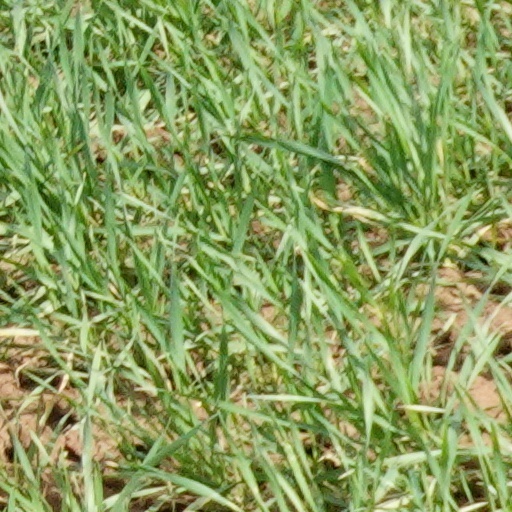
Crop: wheat